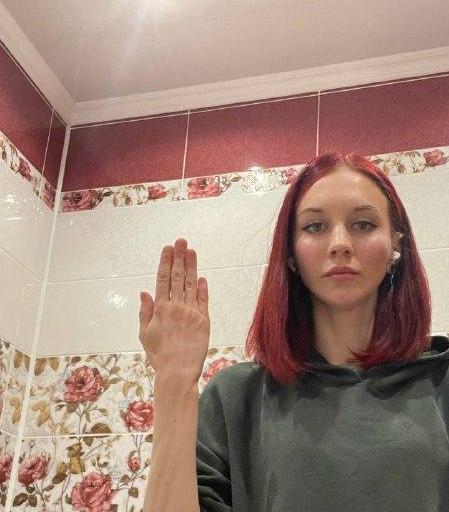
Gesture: stop_inverted